Throw bag

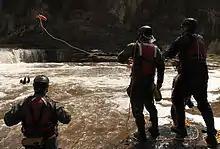
Usage of a throw bag in a Swift water rescue exercise

Applications of the throw bag to rescue gear in a river. Have parties on both sides of a river that is smaller than the length of the line. Throw a bag from one side of the river to the other with both parties holding an end. Attach a person who has a lifejacket with a strong swimmer harness and attach them to the line. Using angles, position them, the gear, and lower them down for rescue with either a pin kit or basic retrieval.